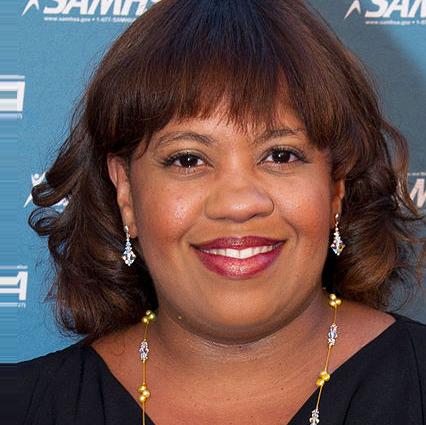
Age: 44